Educational technology in Saudi Arabia

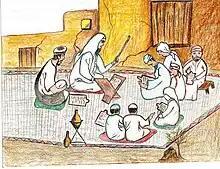
Saudi Kuttab (elementary school) teaching

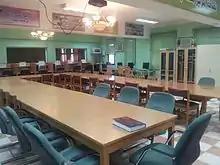
Learning Resources Centre

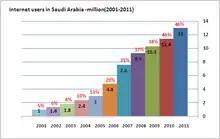
The number and percentage of the population of internet users in Saudi Arabia (2001–2011)

The number of the internet users grew from around million in 2001 to an estimated 13 million at the end of 9 M 2011.